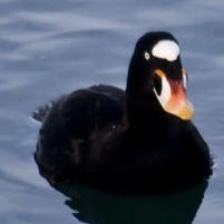
Species: SURF SCOTER
Scientific name: MELANITTA PERSPICILLATA
ImageNet parent category: drake